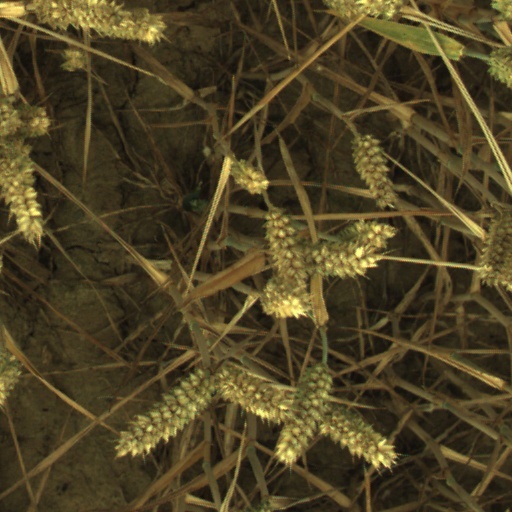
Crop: wheat